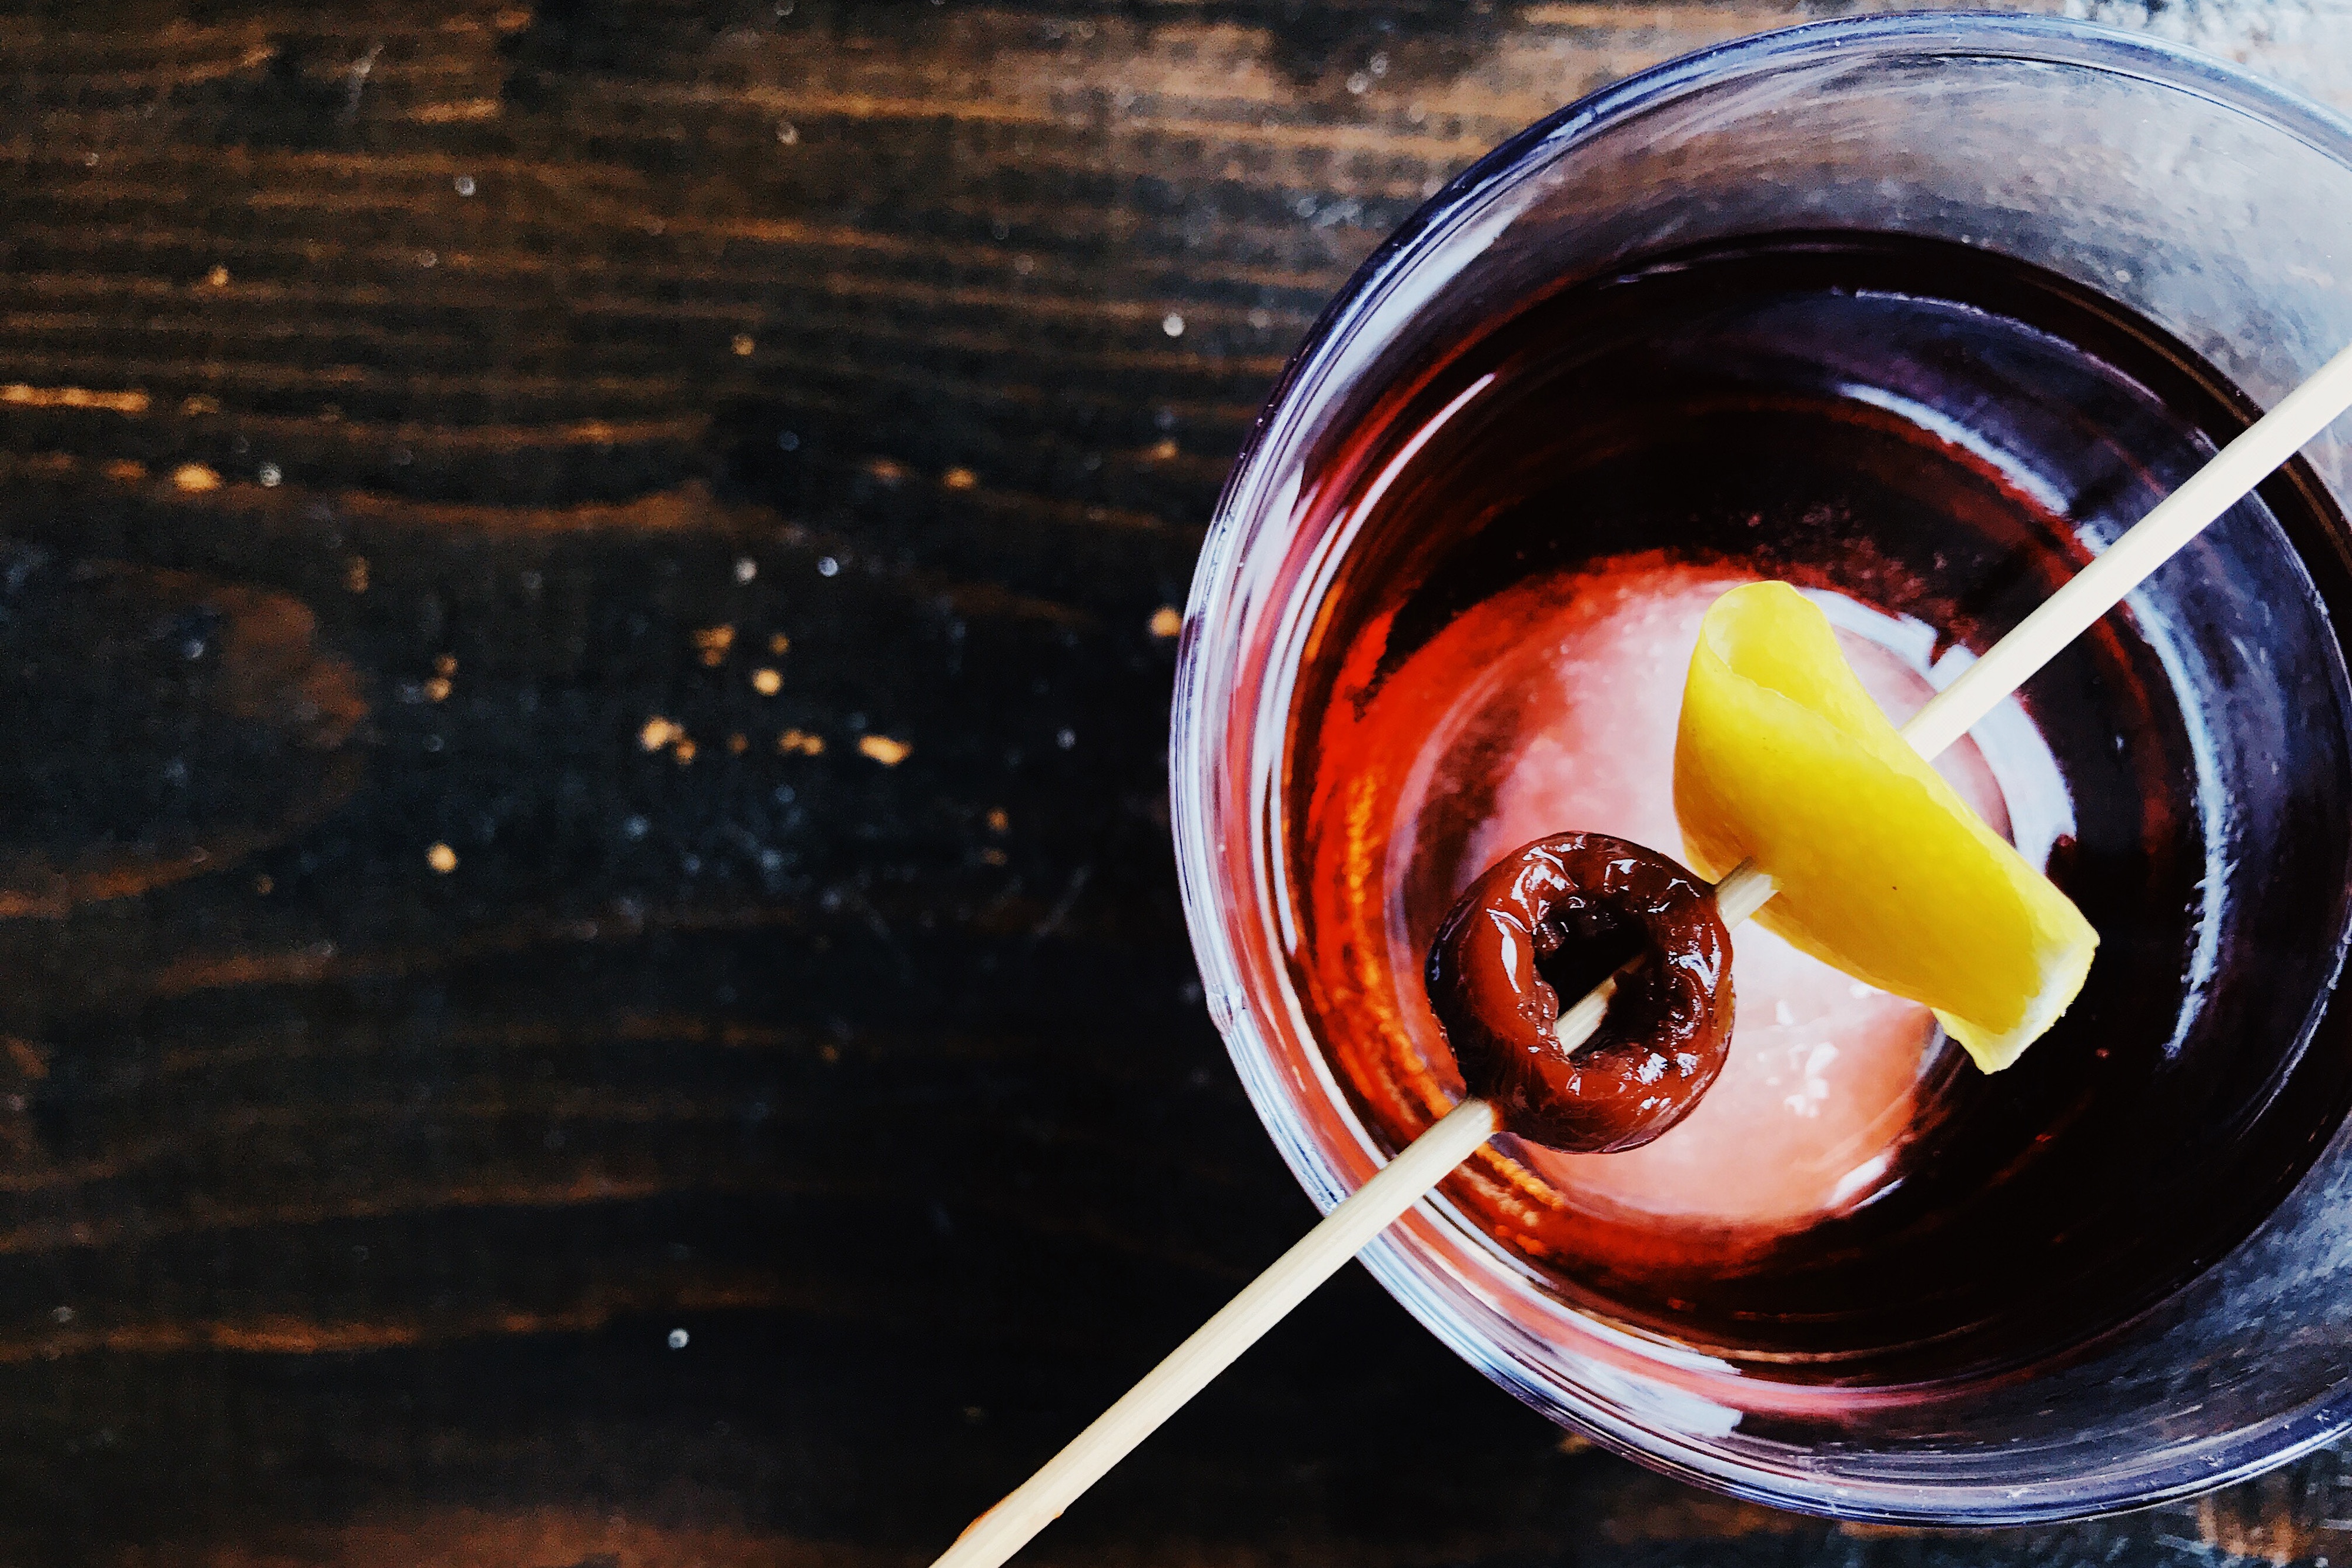
food, drink, tinto de verano, wine cocktail, mulled wine, ingredient, sangria, kalimotxo, whiskey sour, sazerac, martini, negroni, cuisine